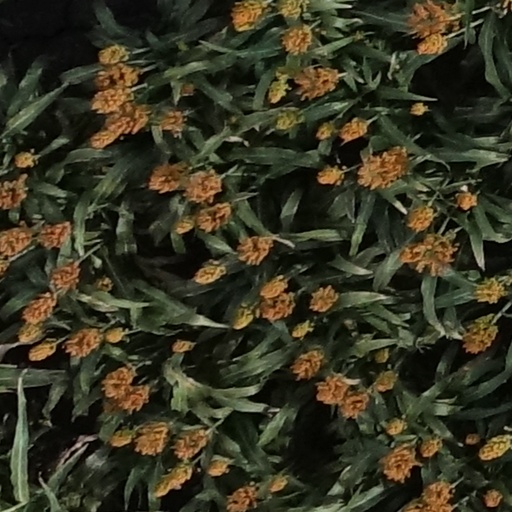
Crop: sorghum